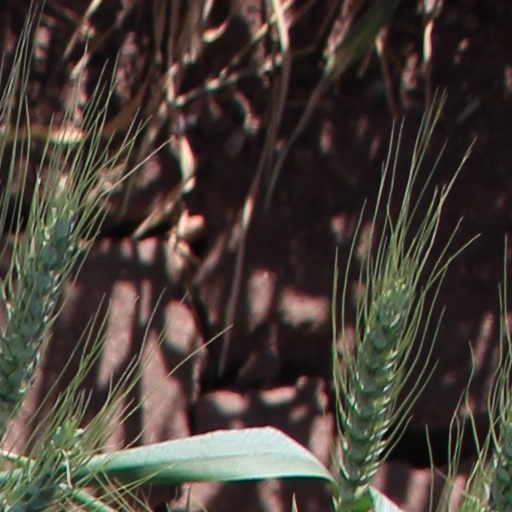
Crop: wheat